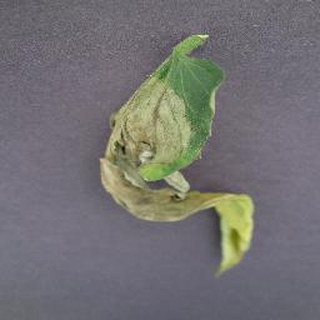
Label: tomato_late_blight